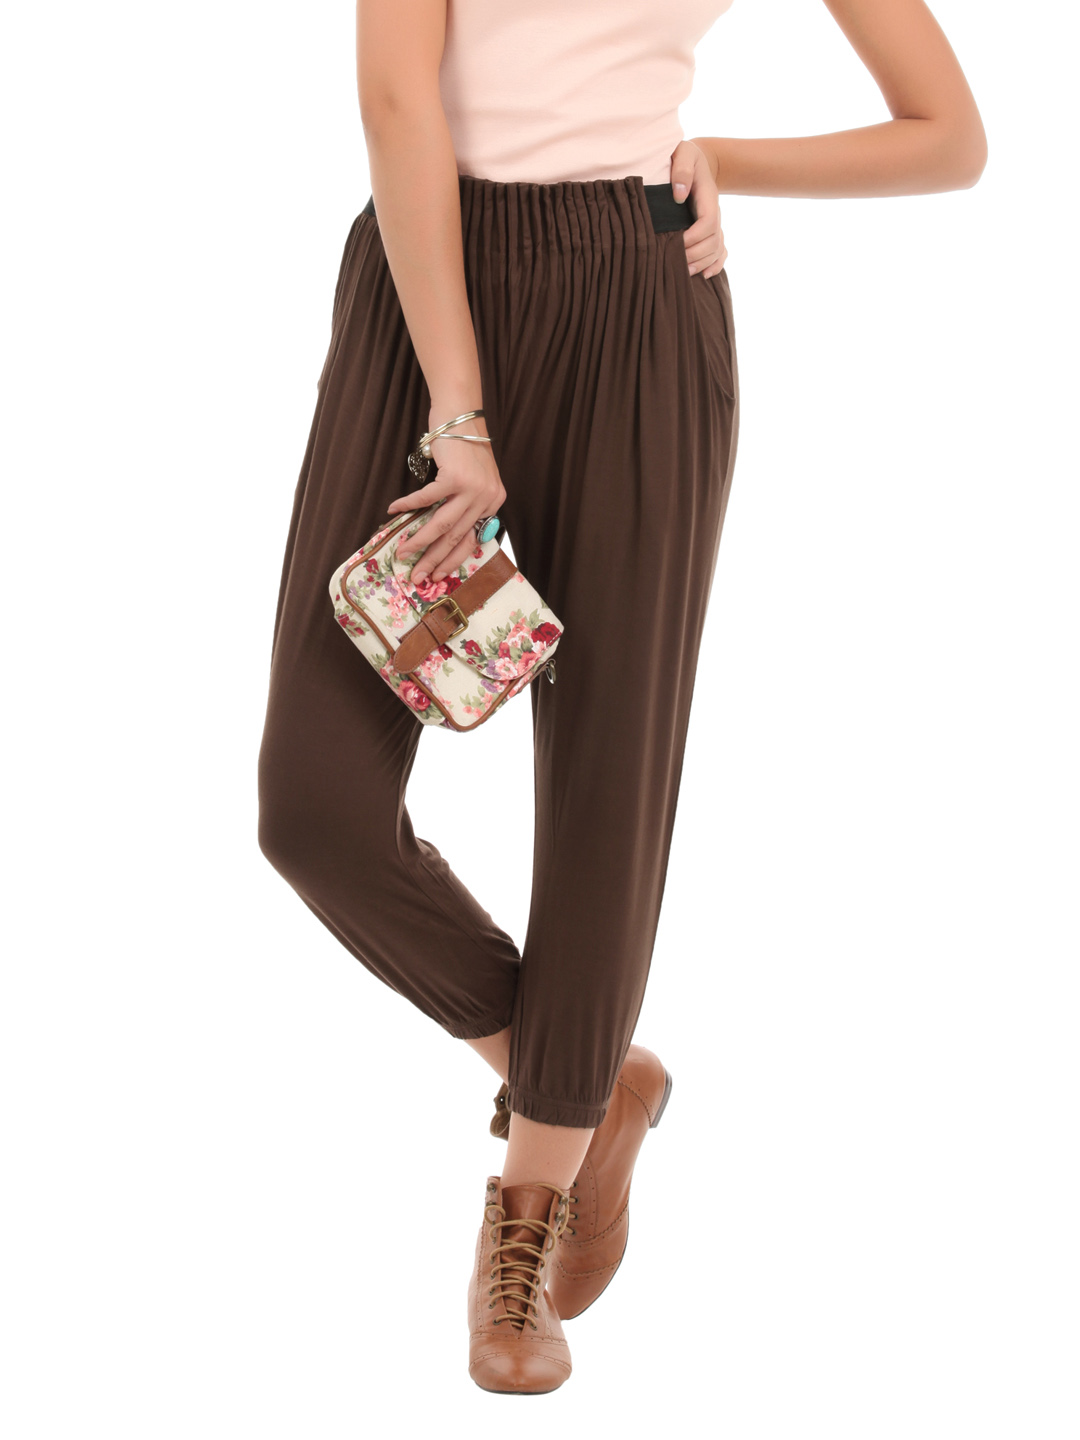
Elle Women Brown Trousers
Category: Apparel / Bottomwear / Trousers
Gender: Women
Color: Brown
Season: Summer 2012
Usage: Casual